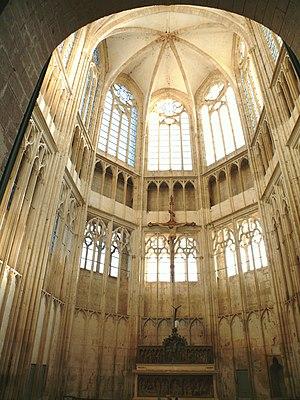
Prieuré Saint-Thibault - Choeur